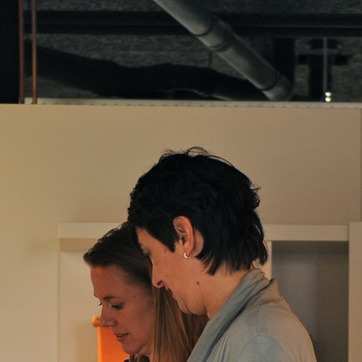
Material: hair